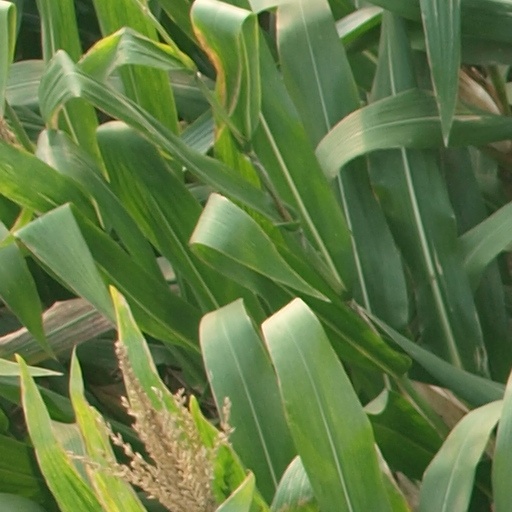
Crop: maize; corn